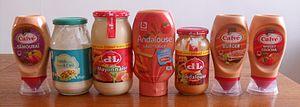
La sauce andalouse est :